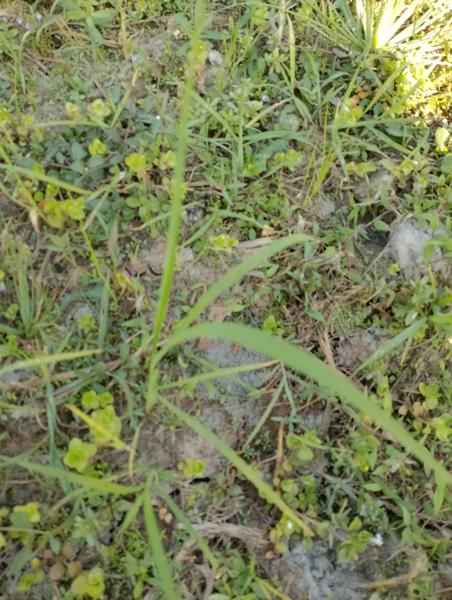
Weed species: Panicum repens